Symphytum × uplandicum

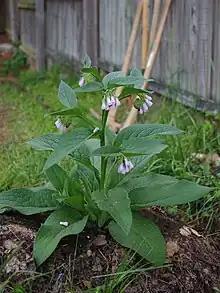
Popular cultivar "Bocking #14"

Notable cultivated varieties are "Bocking No. 4" and "Bocking No. 14" from the English Henry Doubleday Research Association (HDRA), as well as "Harras" as the first alkaloid-free cultivar. Bocking No. 14 is an early-season variety that high in allantoin and potassium and resistant to comfrey rust. Lower in allantoin and higher in protein, Bocking No. 4 is recommended for human consumption and for feeding poultry.